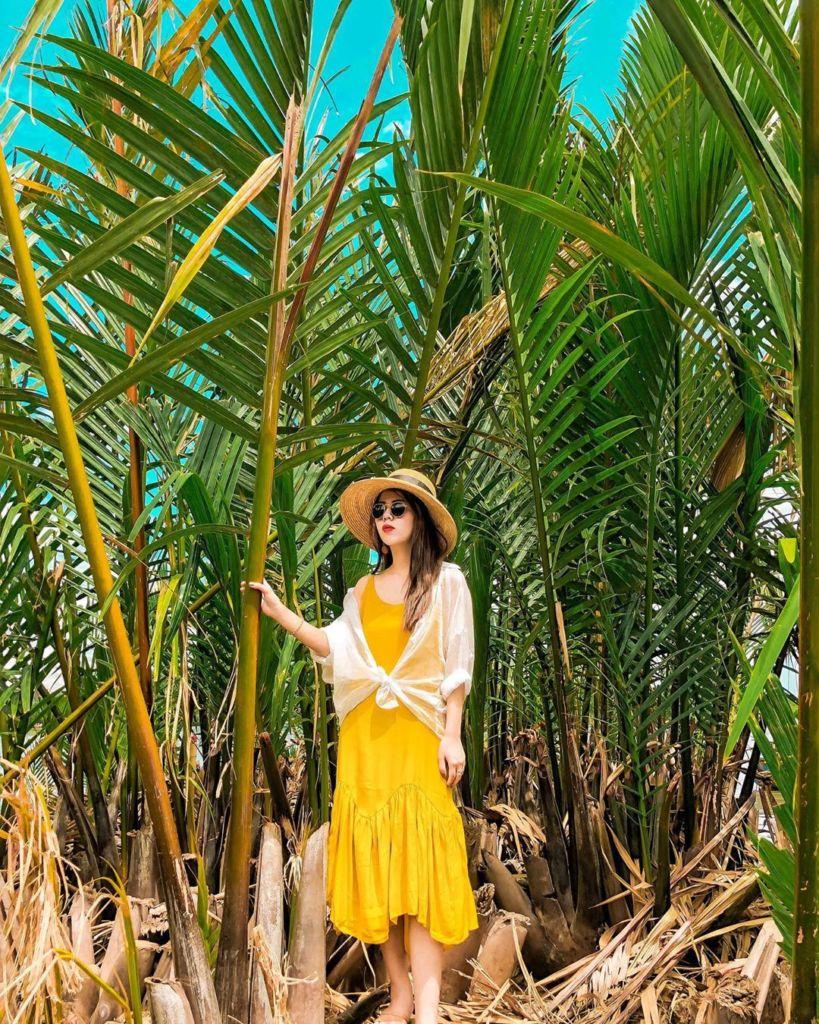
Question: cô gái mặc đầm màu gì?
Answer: cô gái mặc đầm màu vàng